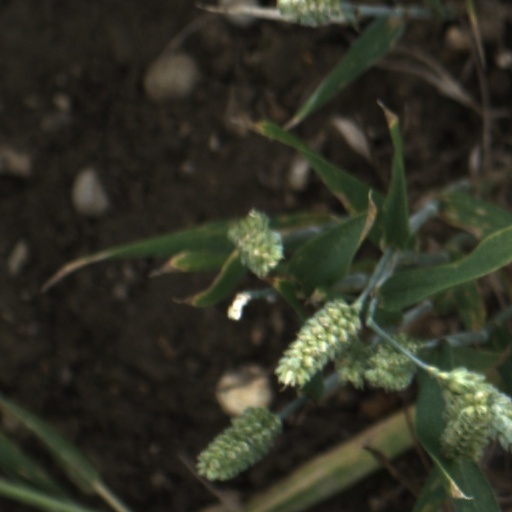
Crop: wheat